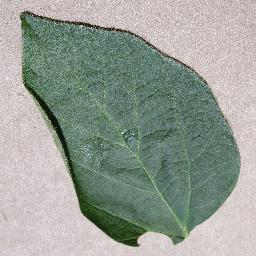
Label: Soybean___healthy